2017 St. Louis protests

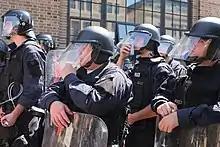
Police at 2017 St. Louis protests

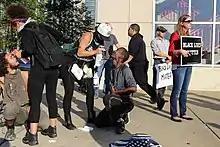
Eye wash station for protesters

Roughly 200-300 demonstrators assembled in downtown St. Louis near the city courthouse. The protests were mostly peaceful. Police used pepper spray to drive back protesters on at least two occasions: after protesters responded angrily to the approach of buses filled with police in tactical armor (riot gear), and after individuals mounted an abandoned police vehicle and damaged its windshield.